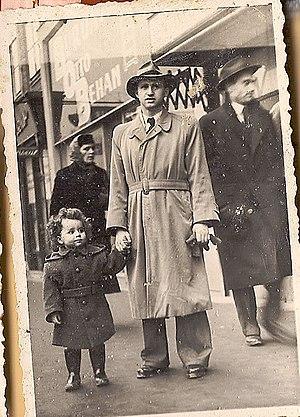
Tuviah Friedman, né le 23 janvier 1922 à Radom, en Pologne – mort le 13 janvier 2011 à Haïfa, en Israël, est un chasseur de nazis. Il fut directeur de l’Institut de documentation des crimes de guerre nazis de Haïfa.